History of the Detroit Tigers

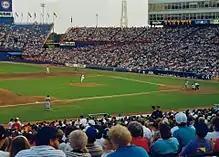
The Tigers playing against the Texas Rangers during a 1992 away game at Arlington Stadium

The franchise then attempted to rebuild using a power-hitting approach, with sluggers Cecil Fielder, Rob Deer, and Mickey Tettleton joining Trammell and Whitaker in the lineup (fitting for the team with the most 200+ home run seasons in baseball history). In 1990, Fielder led the American League with 51 home runs (becoming the first player to hit 50 since George Foster in 1977, and the first AL player since Roger Maris and Mickey Mantle in 1961), and finished second in the voting for AL MVP. He hit 44 home runs and collected 132 RBI in 1991, again finishing second in the AL MVP balloting. Behind the hitting of Fielder and others, the Tigers improved by 20 wins in 1990 (79–83), and posted a winning record in 1991 (84–78). However, the team lacked quality pitching, despite Bill Gullickson's 20 wins in 1991, and its core of key players began to age, setting the franchise up for decline. Detroit's minor league system was largely barren of talent as well, producing only a few everyday players during the 1990s. Adding insult to injury, in December 1990 the Tigers and radio station WJR announced that they were not renewing the contract of long-time Hall of Fame play-by play announcer Ernie Harwell, and that the 1991 season would be Harwell's last with the team. The announcement was met with resounding fan protests, both in Michigan and around the baseball world.